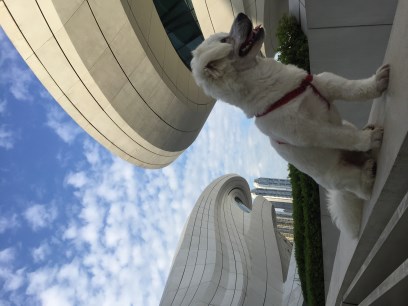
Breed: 3083-n000117-Bichon_Frise